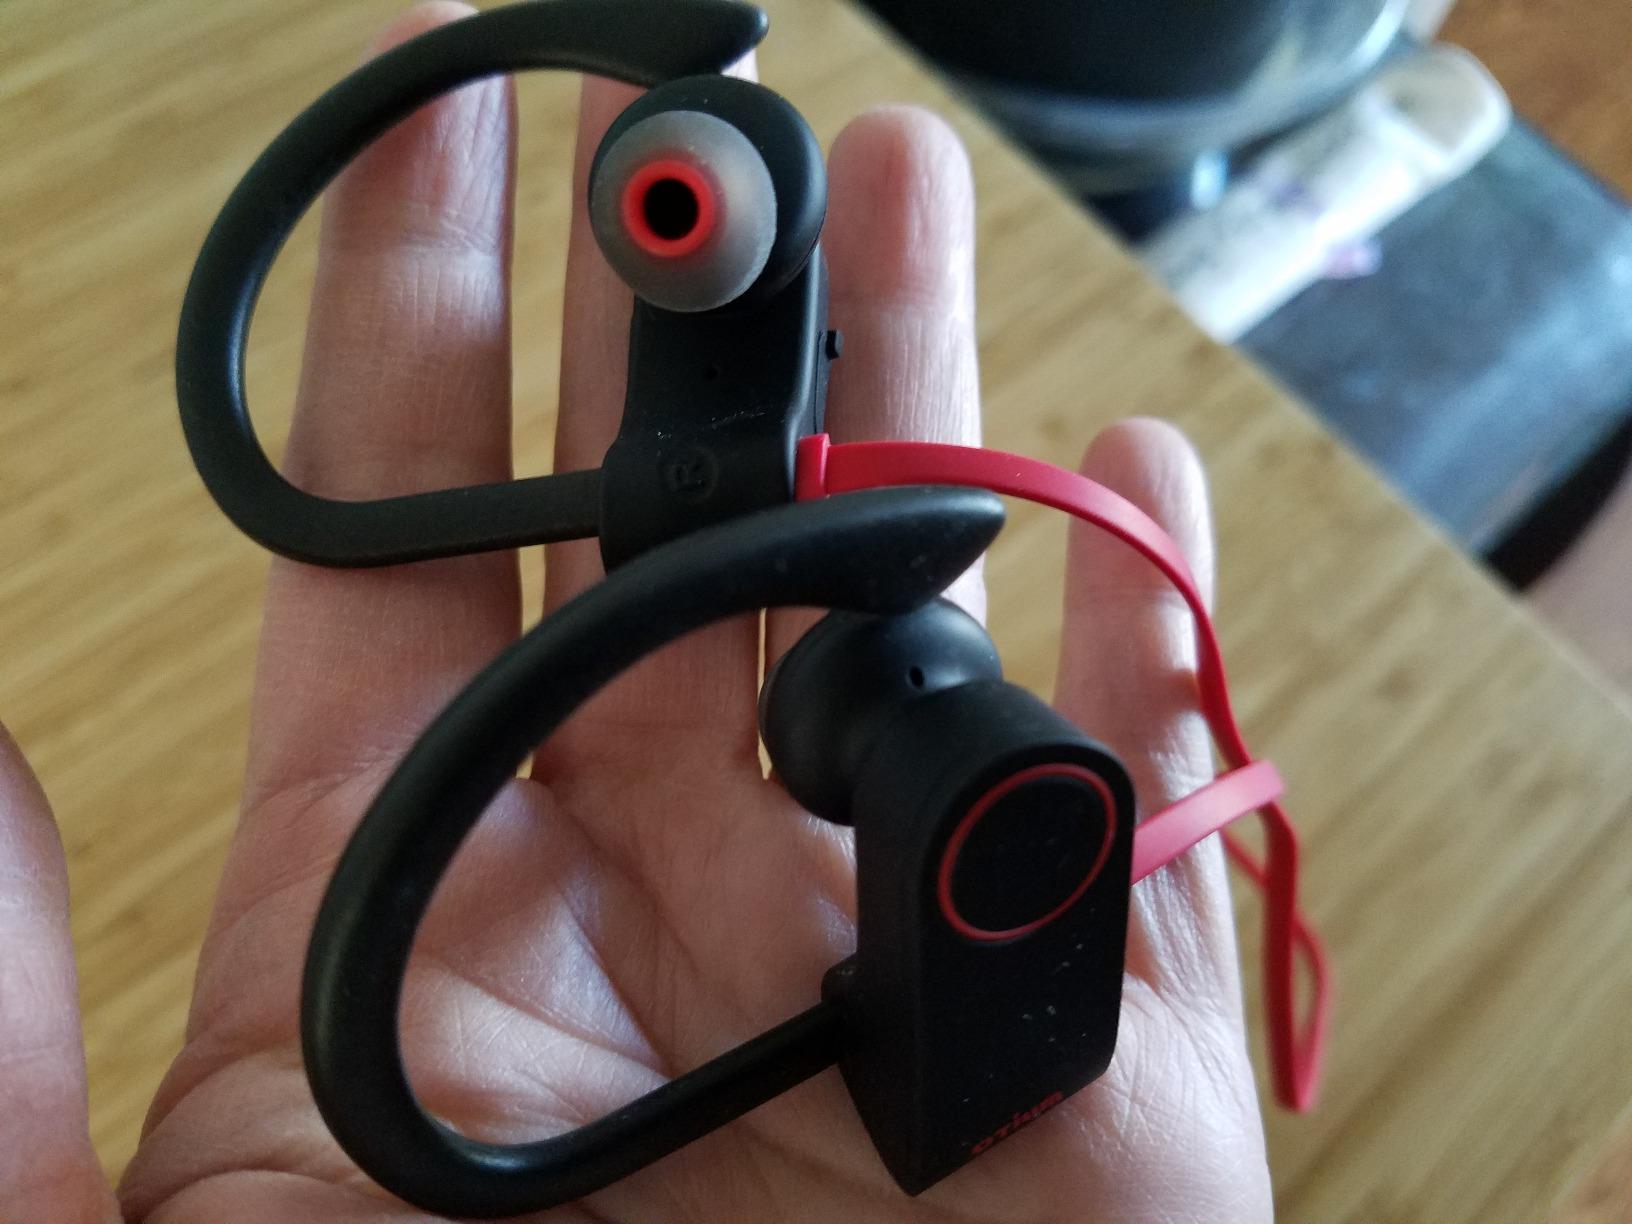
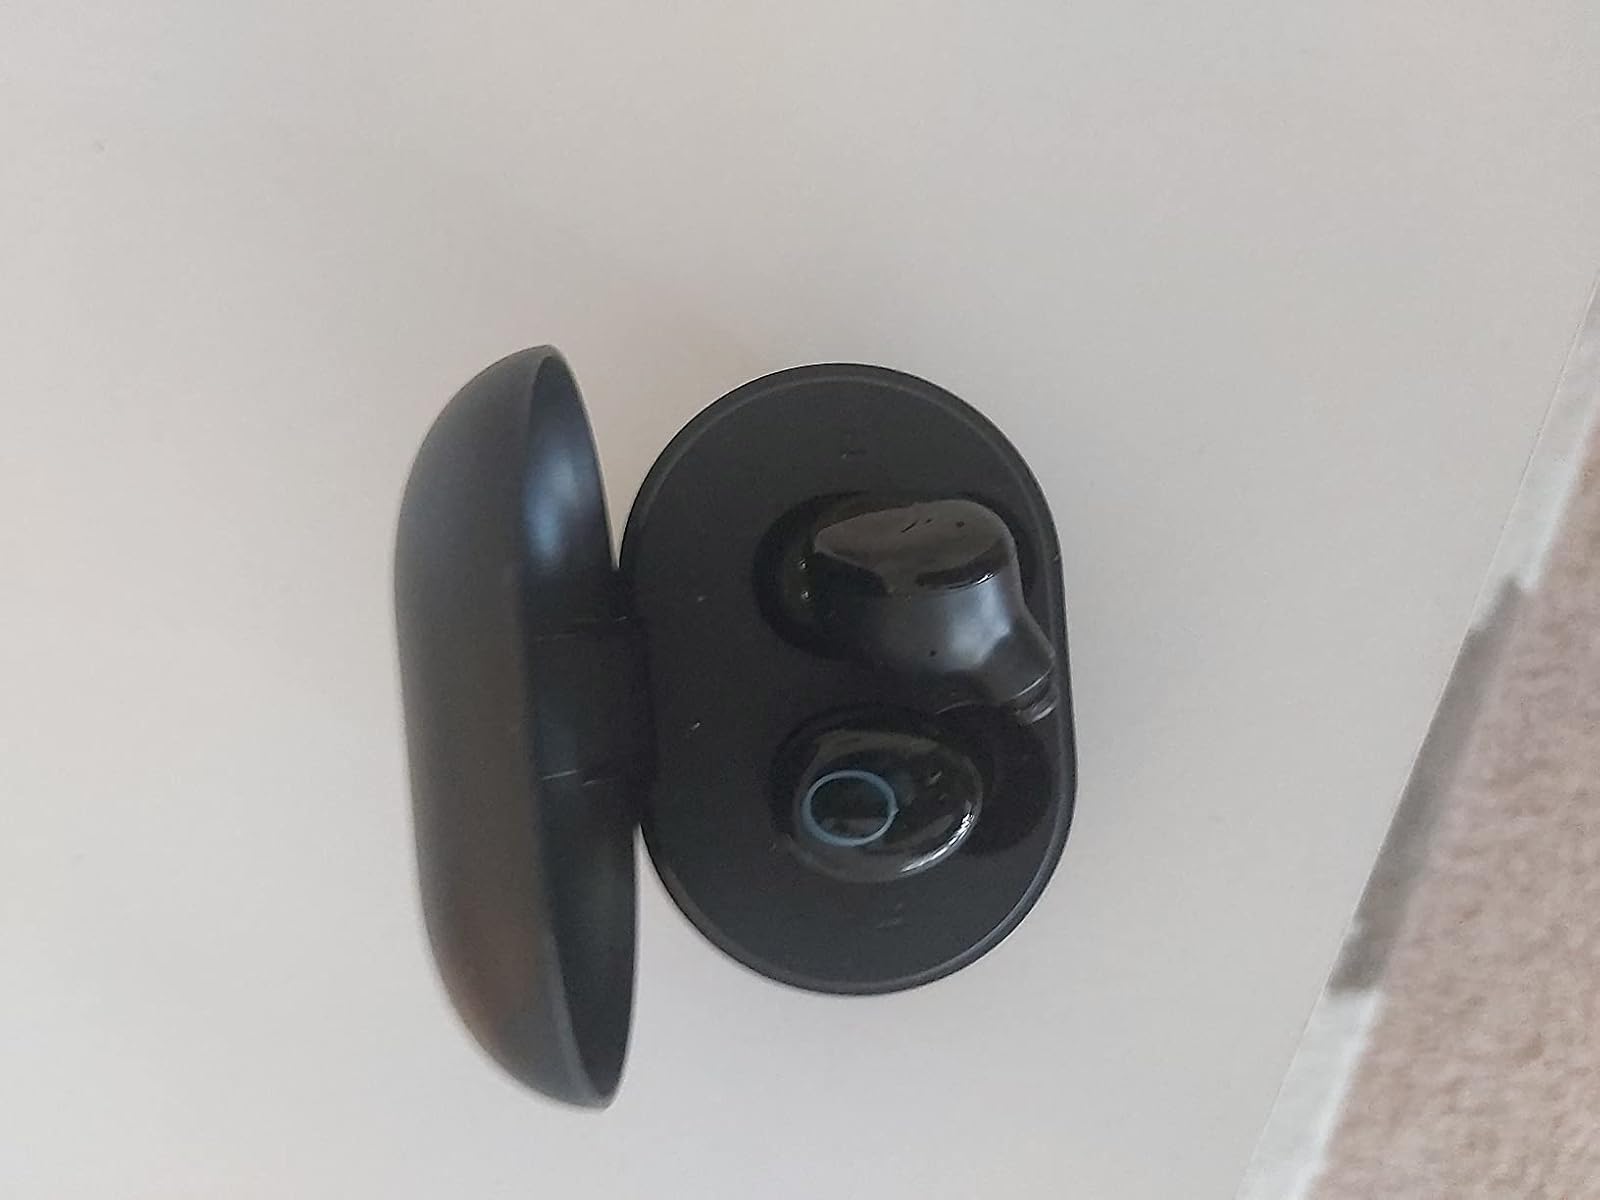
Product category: earbuds
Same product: no